Howard Hughes

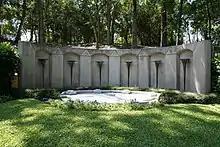
Hughes family grave site at Glenwood Cemetery

Hughes was widely considered eccentric and suffered from severe obsessive-compulsive disorder (OCD).